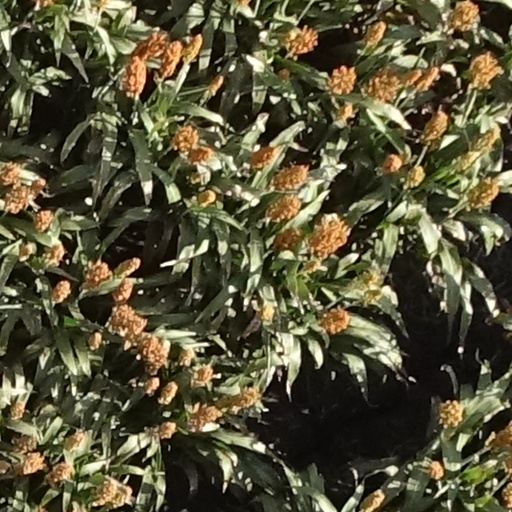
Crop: sorghum